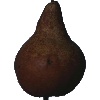
Label: pear_kaiser